Meadows Place, Texas

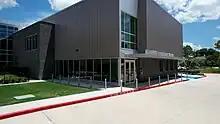
Meadows Elementary School

Meadows Place residents are within the Fort Bend Independent School District. Children attend Meadows Elementary School (located in the city of Meadows Place), Dulles Middle School (in Sugar Land), and Dulles High School (also in Sugar Land). Dulles Junior and Dulles High School were already built as Meadows Place opened. Meadows Elementary was occupied in August 1973. Dulles Junior High School reopened and was reoccupied in 1983.